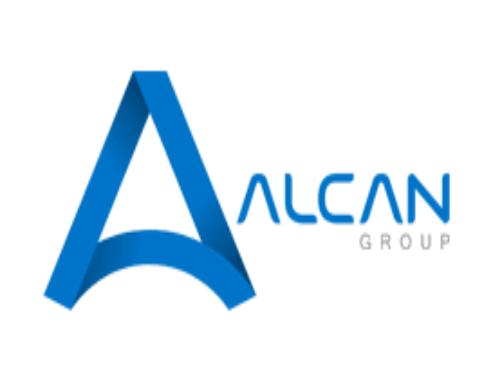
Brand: alcan
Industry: Sports